Comitán

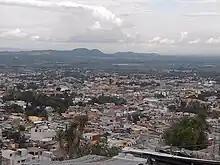
Comitán

Comitán (formally: Comitán de Domínguez, for Belisario Domínguez) is the fourth-largest city in the Mexican state of Chiapas. It is the seat of government of the municipality of the same name.